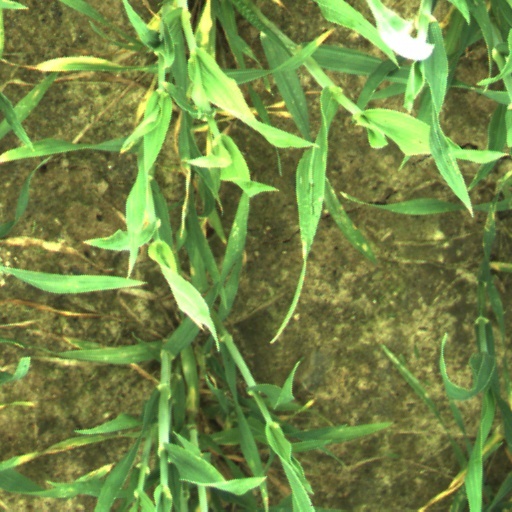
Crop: wheat